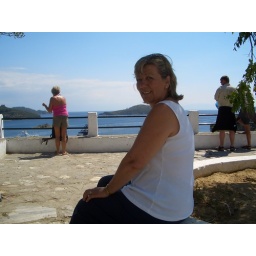
Joan taking a rest in the shade near the clock tower